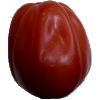
Label: tomato_heart